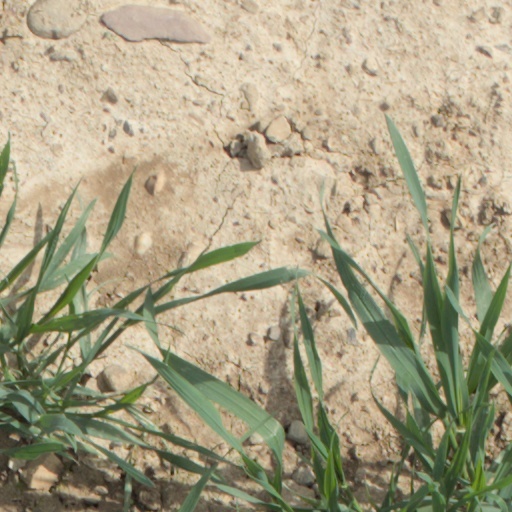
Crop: wheat